Battle of Aquilonia

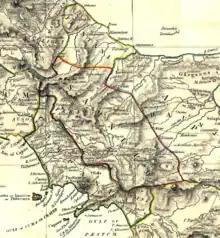
Map of ancient Samnium (from "The Historical Atlas" by William R. Shepherd, 1911), showing "Aquilonia" in modern Molise.

The Battle of Aquilonia, was fought between the Roman Republic and the Samnites during the Third Samnite War in 293 BC. This battle saw a large Samnite army that had gathered in the mountainous region of Aquilonia to stop Roman expansion, but was decisively defeated by the Roman legionaries led by consul Lucius Papirius Cursor.